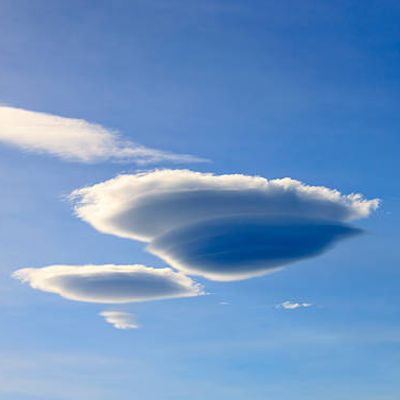
Cloud type: Altocumulus (Ac)